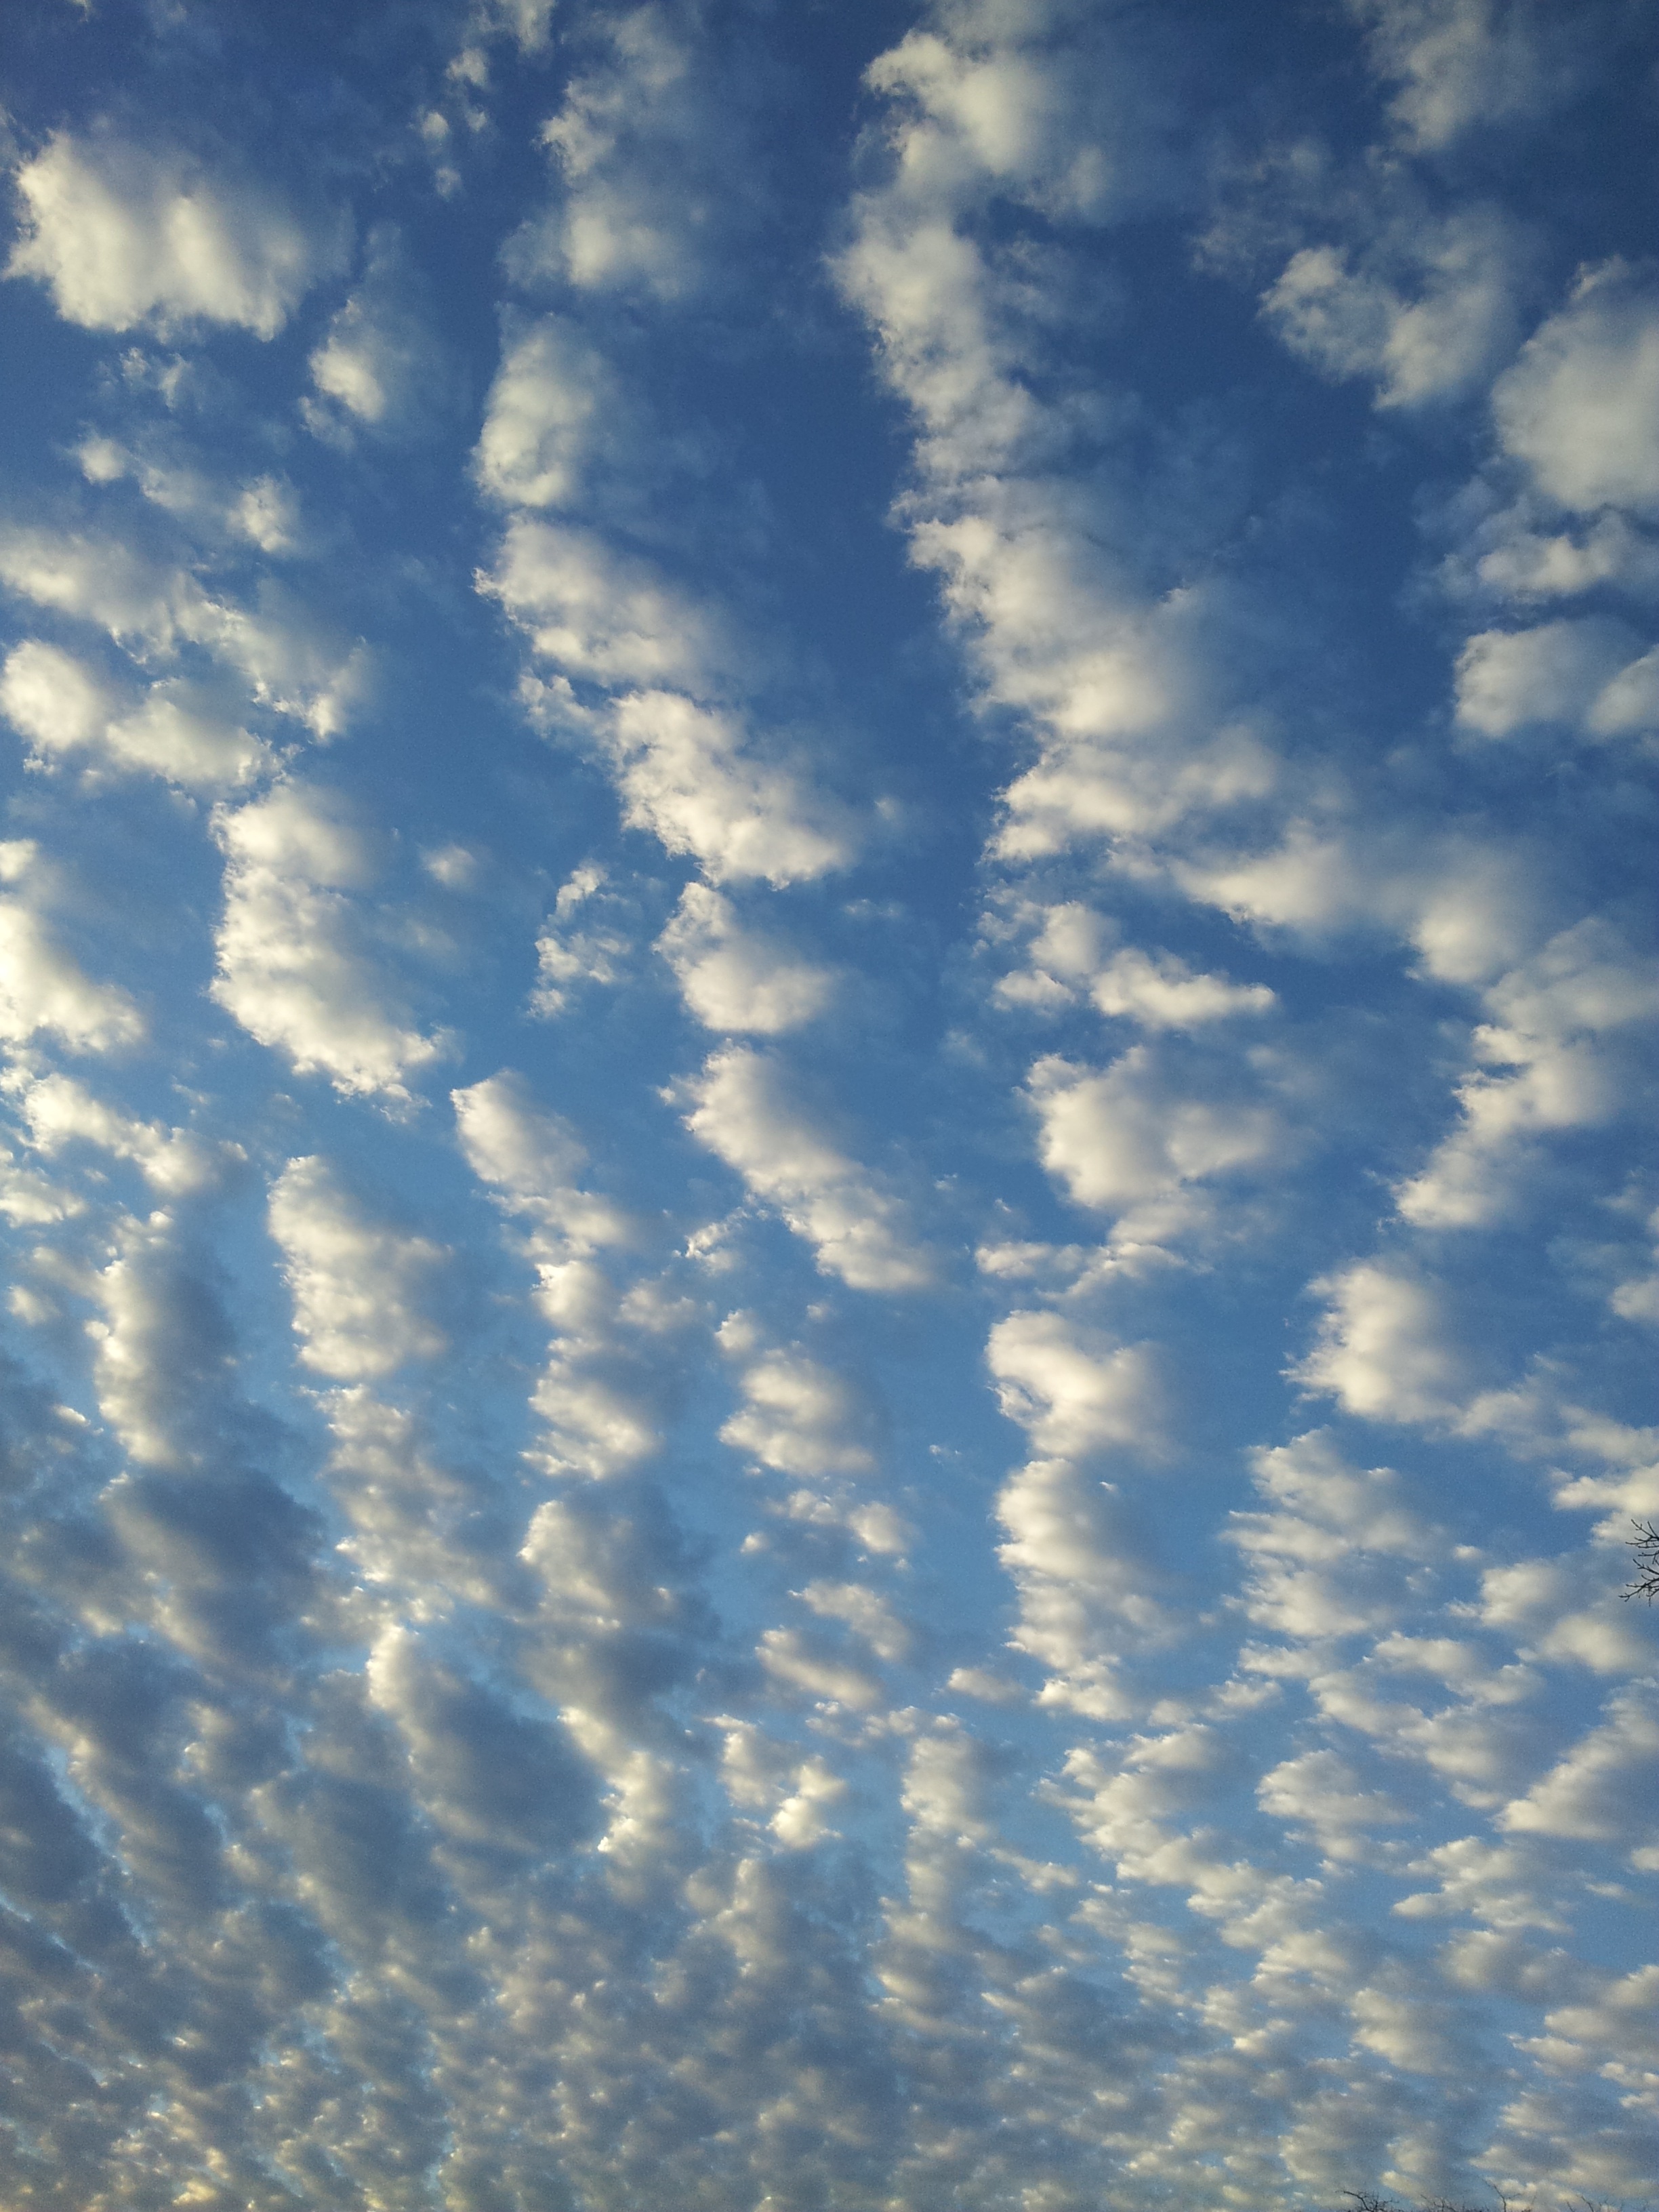
horizon, cloud, sky, sun, sunlight, air, atmosphere, daytime, line, reflection, cumulus, blue, clouds, white clouds, meteorological phenomenon, atmosphere of earth